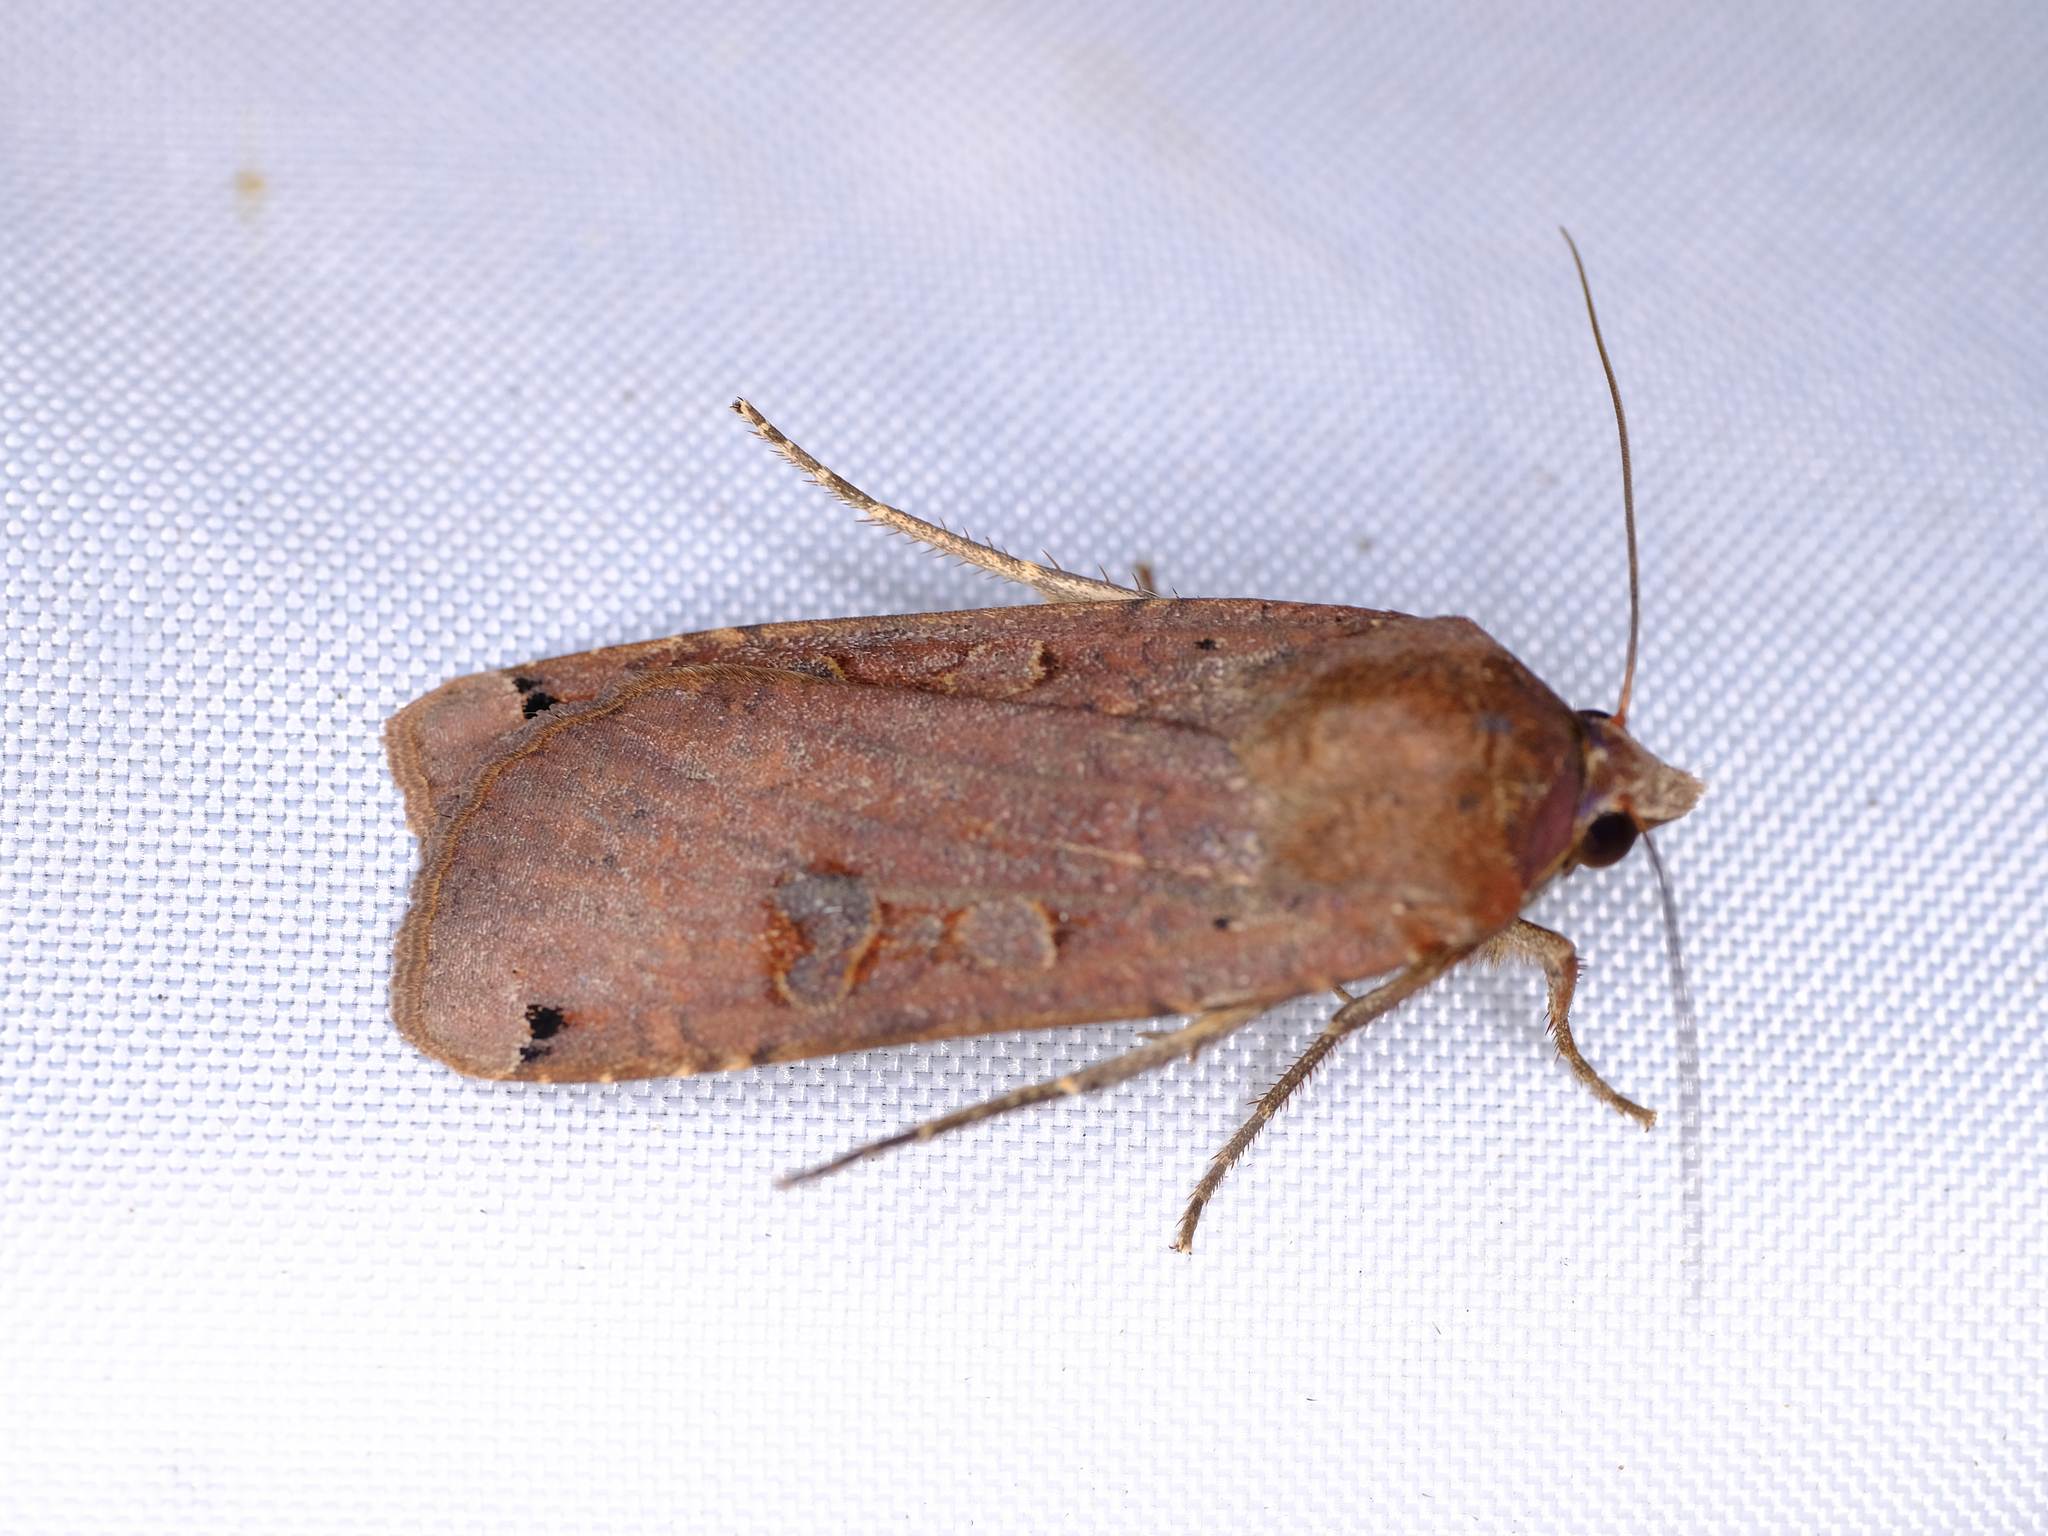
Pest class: cutworms